Adrian Geiges

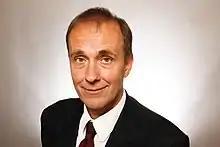
Adrian Geiges 2012

Adrian Geiges (born 3 September 1960) is a German writer and journalist born in Basel, Switzerland.